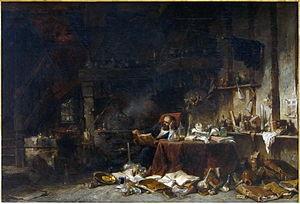
Le cabinet d'un alchimiste au Palais des beaux-arts de Lille.
Eugène Isabey, né Eugène Louis Gabriel Isabey le 22 juillet 1803 à Paris et mort le 25 avril 1886 à Montévrain, est un peintre, lithographe et aquarelliste français.